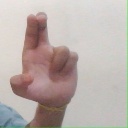
अक्षर: आ